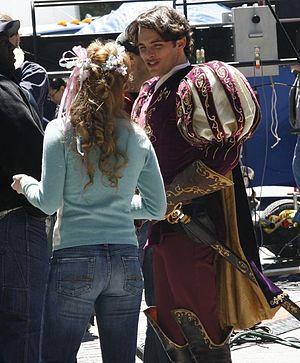
Il était une fois est un film américain réalisé par Kevin Lima, produit et distribué par Walt Disney Pictures, en association avec Barry Sonnenfeld et Josephson Entertainment.